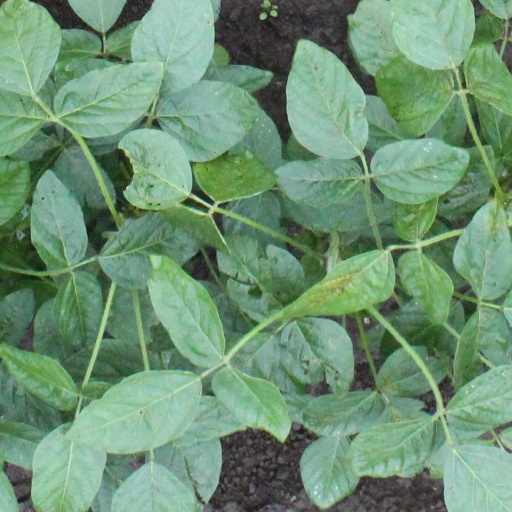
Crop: soybean